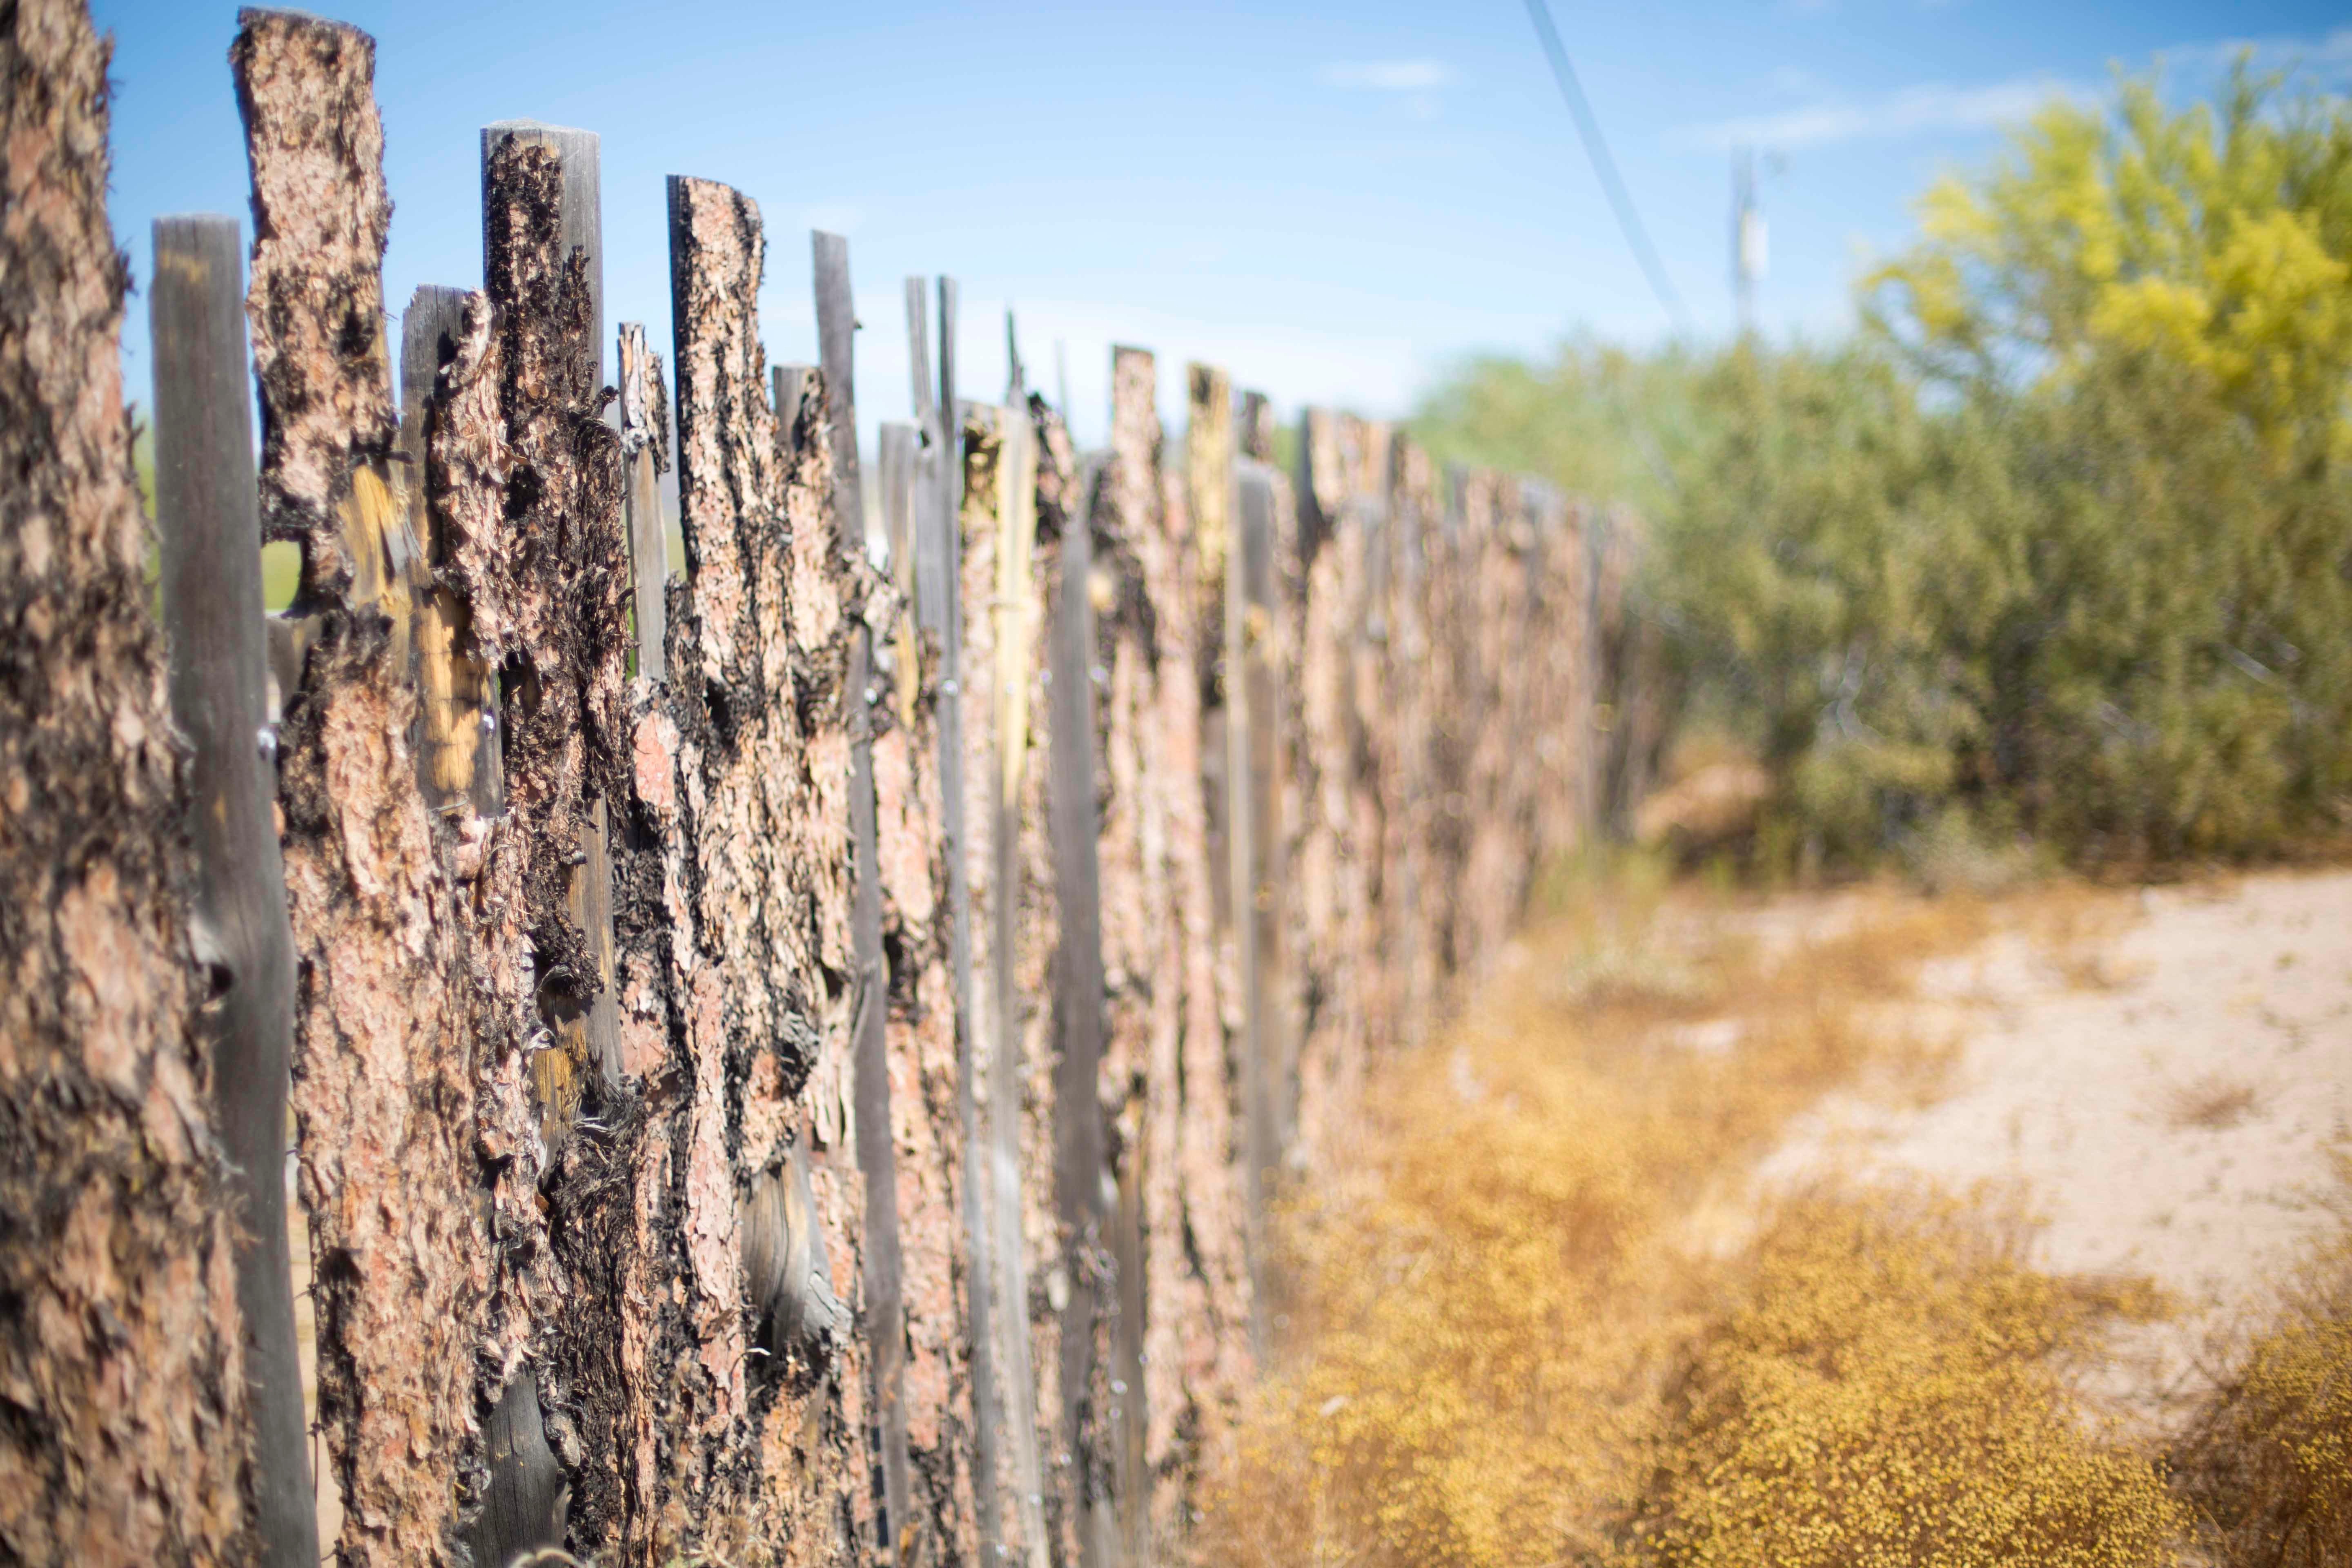
tree, nature, grass, rock, fence, wood, wall, autumn, soil, agriculture, terrain, season, geology, rural area, natural environment, grass family, woody plant